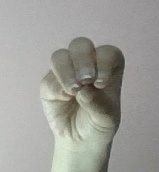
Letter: ha